Thomas Cromwell

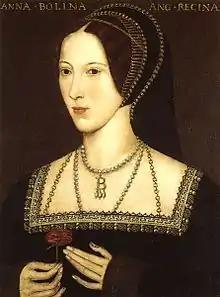
Queen Anne Boleyn

From 1527, Henry VIII sought to have his marriage to Queen Catherine of Aragon annulled, so that he could lawfully marry Anne Boleyn. At the centre of the campaign to secure the annulment was the emerging doctrine of royal supremacy over the church. By the autumn of 1531, Cromwell had taken control of the supervision of the King's legal and parliamentary affairs, working closely with Thomas Audley, and had joined the inner circle of the council. By the following spring, he had begun to exert influence over elections to the House of Commons.